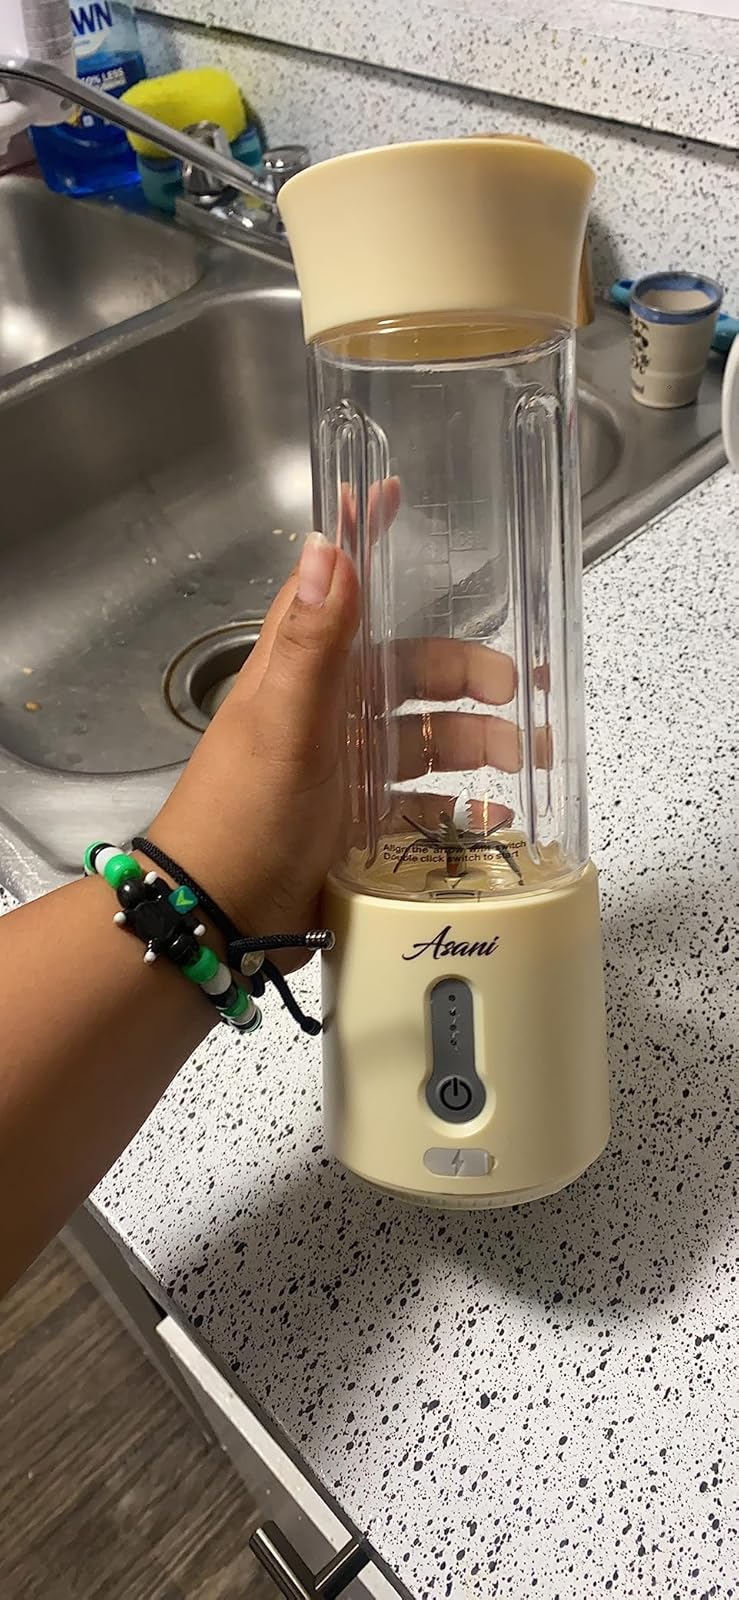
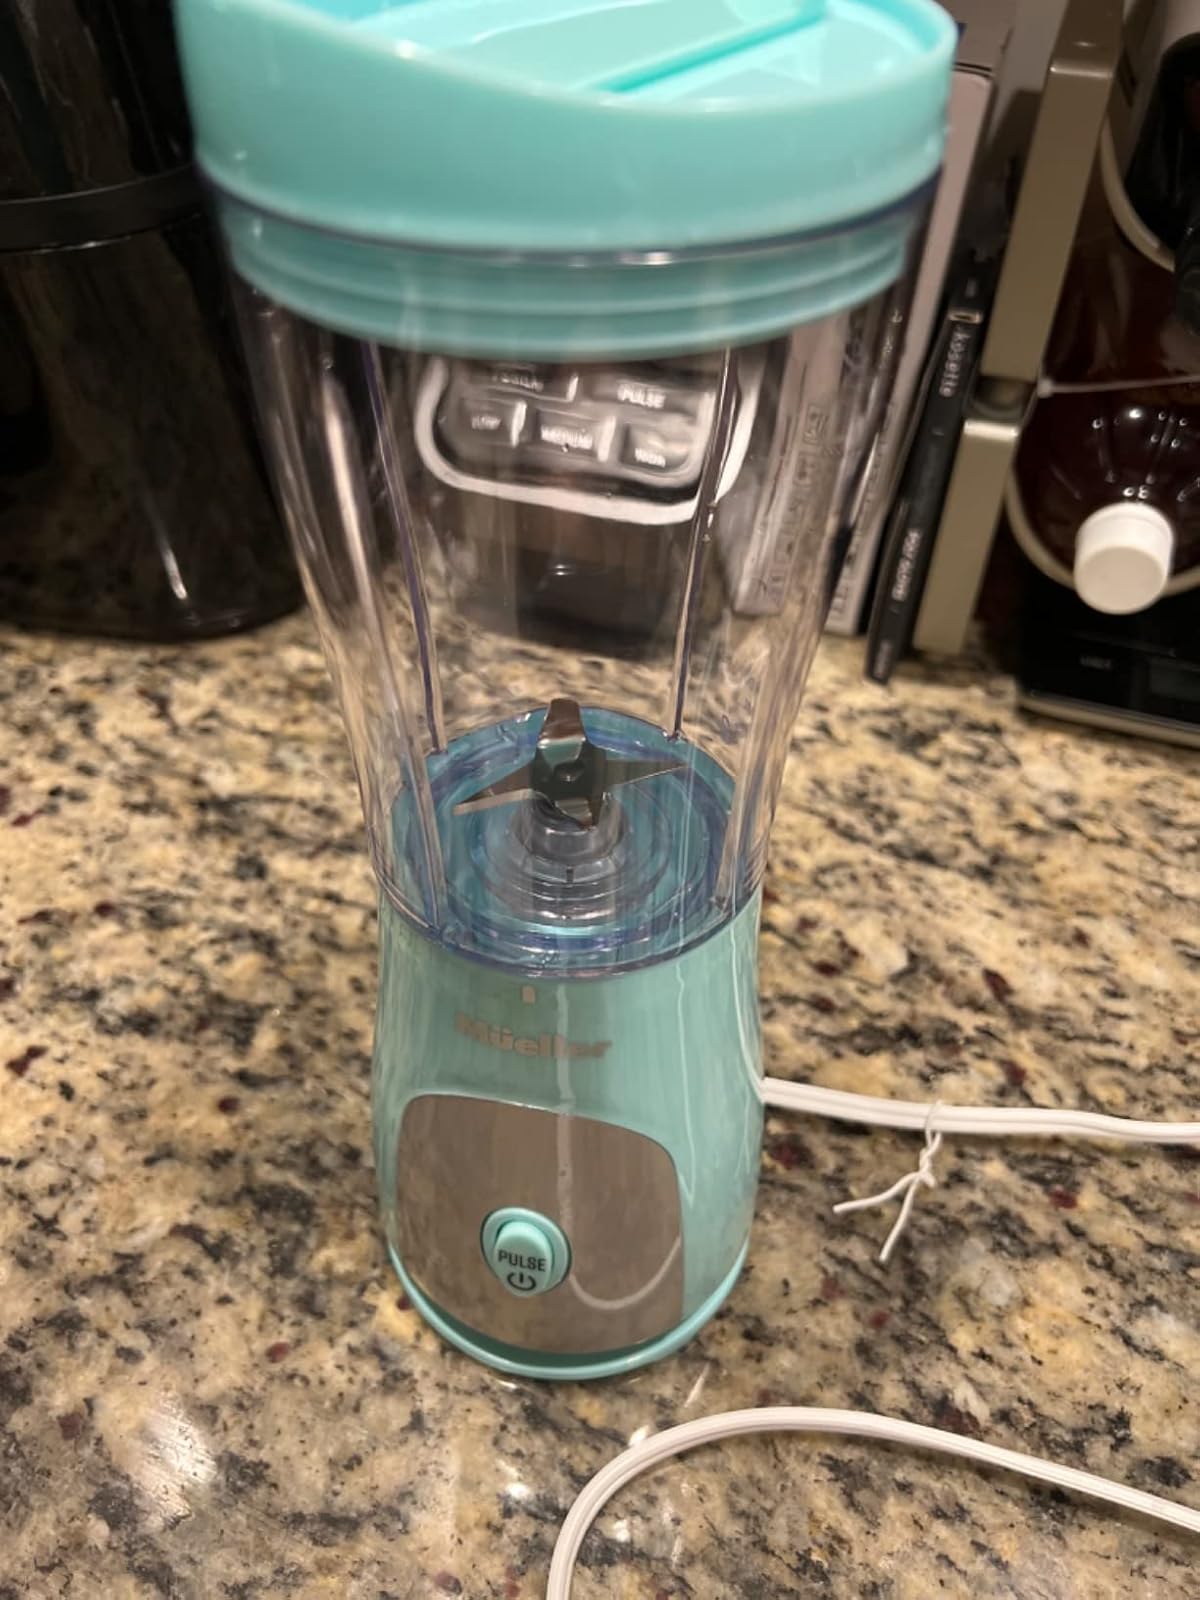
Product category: items_blender
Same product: no